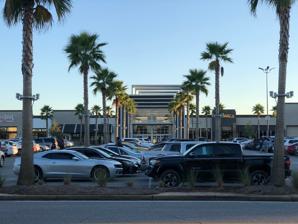
Building: The Shoppes at Bel Air
Country: United States of America
Year built: 1967
Shopping mall in Alabama, United States The Shoppes at Bel Air Location Mobile, Alabama , United States Coordinates 30°40′28.59″N 88°7′23.3″W / 30.6746083°N 88.123139°W / 30.6746083; -88.123139 Opening date August 16, 1967 ; 57 years ago ( 1967-08-16 ) Developer Kenneth R. Giddens, William Lyon and Jay Altmayer Owner 4th Dimension Properties No. of stores and services 130 No. of anchor tenants 4 (1 Vacant) Total retail floor area 1,345,000 sq ft (125,000 m 2 ) No. of floors 1 (2 in Belk, Dillard's, and former JCPenney Website shoppesatbelair .com The Shoppes at Bel Air , formerly Bel Air Mall , is a super-regional shopping mall , located in Mobile , Alabama , United States. The mall has a gross leasable area of 1,345,000 sq ft (125,000 m 2 ). It is the oldest continuously operating enclosed super-regional mall in Alabama and serves as one of the primary retail venues for the west Mobile shopping district located at the vicinity of Airport Boulevard (Mobile County Highway 56) and Interstate 65 . Currently, Belk , Dillard's Surge Entertainment Center by Drew Brees , and Target serve as the mall's anchor stores ; the mall also features more than 130 stores and restaurants with one vacant anchor that was once JCPenney. History More than ten years of research and planning took place before Bel Air Mall finally came to fruition in August 1967. Designed by the architecture firm of Herbert H. Johnson Associates of Washington, DC, the enclosed mall was developed by WKRG-TV founder Kenneth R. Giddens , William Lyon and Jay Altmayer as the centerpiece of an automobile-centric edge city known as Bel Air. In its original configuration, the mall consisted of a one-level 900-foot (270 m) long retail corridor of fifty in-line tenants anchored by Sears and local department store Hammel's .  Over the years, the mall would be complemented by extensive commercial developments in the form of movie theaters, communal strip malls, office complexes and upscale apartment complexes in surrounding Bel Air development sites. It was originally decorated with nine Grecian statues that "originally stood at Versailles and were cast in the 1850s by order of Napoleon III ." The mall took its name from its location at the intersection of Beltline Highway and Airport Boulevard. Hammel's would become D. H. Holmes in 1973. D. H. Holmes, a New Orleans–based department store, subsequently added a second level to the building and transformed it into a 200,000-square-foot (19,000 m 2 ) hub for its Gulf Coast operations. In 1974, a 191,000-square-foot (17,700 m 2 ) JCPenney store would serve as a two-level anchor for Bel Air Mall's new north–south enclosed mall corridor. With the completion of this mall expansion project, Bel Air Mall became Alabama's largest regional mall, a title it would retain until the 1986 debut of Riverchase Galleria in suburban Birmingham. In February 1984, Parisian would serve as the 90,000-square-foot (8,400 m 2 ) anchor of a 122,000-square-foot (11,300 m 2 ) mall expansion just east of JCPenney. Sporting a modern interpretation of French Colonial architectural style, this expansion included a food court featuring a sunken seating area, landscaping and water features, a Ruby Tuesday casual dining restaurant and several new in-line retailers. Its exterior entrance would be marked with a two-level structure, although the second level was inaccessible and essentially functionless. In 1989 Arkansas-based Dillard's would enter the South Alabama market, with the acquisition of the D. H. Holmes chain. Bel Air Mall began the 1990s with a $14 million overhaul which updated the mall's image. The signage was updated. The white modernist facades of the mall complex were enhanced with soft and warmer tones, the massive surface lots were extensively landscaped, and in the most noticeable design change, the two-tiered entrance structures which flanked the food court and main entrances were replaced with less dramatic canopied structures. Bel Air Mall's most dramatic expansion and renovation of the decade would occur in 1996. In March of that year, discount retailer Target announced it would be locating its first South Alabama store at the mall. This served as the catalyst for a $40 million project that would see expansion and related renovation projects at the four other anchor stores. The food court and a couple of in-line merchants, including Bailey Banks and Biddle , were demolished for Target's 116,000-square-foot (10,800 m 2 ) debut. Sears would increase by 90,000 square feet (8,400 m 2 ), including a new 70,000-square-foot (6,500 m 2 ) second level and a more contemporary building facade. Parisian engulfed a mall corridor that previously connected the food court and the north–south mall in order to expand to 122,000 square feet (11,300 m 2 ). Dillard's undertook a substantial interior and exterior renovation, while JCPenney made storewide changes. The mall would become Colonial Mall Bel Air in the summer of 2000, following Colonial Properties acquisition of the mall in 1998. It would then revert to Bel Air Mall in 2007. Following the sale of 38 Parisian stores to Belk in August 2006, the Parisian store at Bel Air Mall was rebranded as a Belk store in September 2007. In November 2008, fashion retailer Forever 21 opened a 26,000-square-foot (2,400 m 2 ) XXI Forever store in the former Woolworth's location. Most recently, that general retail space was home to several of Foot Locker 's niche-oriented shoe store formats. Throughout the spring and summer of 2010, JCPenney underwent its most significant renovation in fourteen years. Brighter flooring and upgraded fixtures enhanced the store's new racetrack layout. The opening of a Sephora vendor shop on the first level, visible from the main mall entrance, was among the store's new additions. In the spring of 2015, an ambitious renovation plan was announced for Bel Air Mall. Traveling from Airport Boulevard, a landscaped main boulevard will carry guests to the redesigned main entrance. Here, a towering new architectural structure has given that main mall entrance increased visibility from the north parking lot and as the anchor for the new exterior streetscape. Two new casual dining restaurants, PF Chang's China Bistro and Grimaldi's Pizzeria have been developed on either side of this main entrance, forming a main entry plaza. Along with new native landscaping, seating areas and water features, this streetscape will be tenanted with upscale specialty stores and restaurants. The former Books-A-Million building, closed Christmas Eve 2013, has been incorporated into the streetscape, providing additional retail space and a second, smaller entry corridor into the mall. At the other end of the original mall wing, adjacent to Dillard's, the long vacant Bel Air Cinema outparcel will be demolished for additional surface parking. The mall and its eventual streetscape were rechristened as The Shoppes at Bel Air in July 2015. Sears closed its Bel Air location in September 2015, in order for Belk to begin construction on their $15 million flagship department store. The new 237,000 square foot Belk store had its soft opening in late September 2016. In March 2016, it was announced that fast fashion retailer H&M would develop a 19,000 square foot store at Bel Air. The chain debuted as the mall's newest junior anchor in July 2016. P.F. Chang's China Bistro opened along the streetscape at the main entrance on February 13, 2017. Grimaldi's Pizzeria (now closed) opened on February 20, 2017, on the opposite side of the main entrance. In April 2018, it was announced that upscale Brazilian steakhouse chain, Texas de Brazil, would be opening on the streetscape near the main entrance. The churrascaria opened in August 2018. However, P.F. Chang's and Texas de Brazil closed due to the mall being sold to Kohan Retail Investment Group in late 2020. In February 2023, it was announced that Drew Brees -owned Surge Entertainment Center would be opening its fourth entertainment center location on the former Parisian/Belk anchor while the entire corridor that connected from Target to JCPenney will be renovated for extra space. The venue opened on June 15, 2023, completely isolating Target from the entire mall. On June 7, 2024, it was announced that JCPenney would be closing. JCPenney closed on September 22, 2024. Anchor timeline Anchor 1 was Sears from August 1967 to September 2015 and is Belk from September 2016. Anchor 2 was Hammel's from August 1967 to March 1973, D. H. Holmes from April 1973 to 1989, and is Dillard's from 1989 Anchor 3 is JCPenney from 1974 closed September 22, 2024 vacant Anchor 4 was Parisian from 1984 to 2005, Belk from 2005 to 2016, and  is Surge Entertainment by Drew Brees from June 2023 Anchor 5 is Target from 1996 See also Cordova Mall Pelican Place at Craft Farms Springdale Mall Eastern Shore Centre References